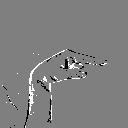
ASL letter: g